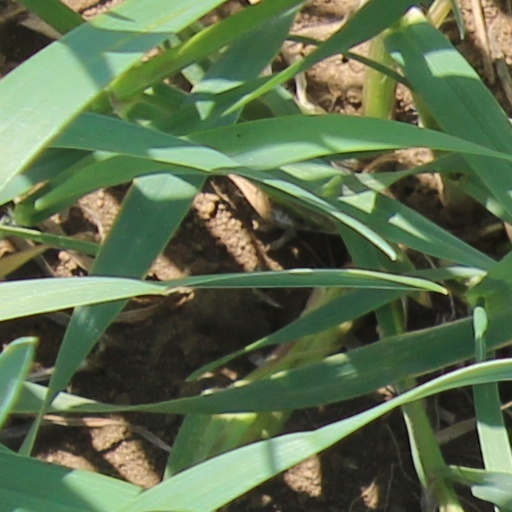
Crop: wheat